William F. Packer

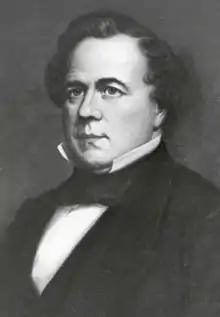

William Fisher Packer (April 2, 1807September 27, 1870) was an American politician from Pennsylvania who served as the 14th governor of Pennsylvania from 1858 to 1861.